Nicolas-Didier Boguet

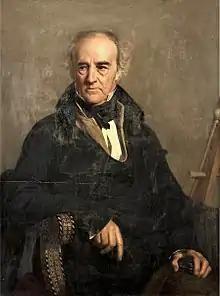
Nicolas-Didier Boguet (1755-1839)

Nicolas-Didier Boguet (18 February 1755, Chantilly, Oise - 1 April 1839, Rome) was a French landscape painter. He spent his adult life in Rome.